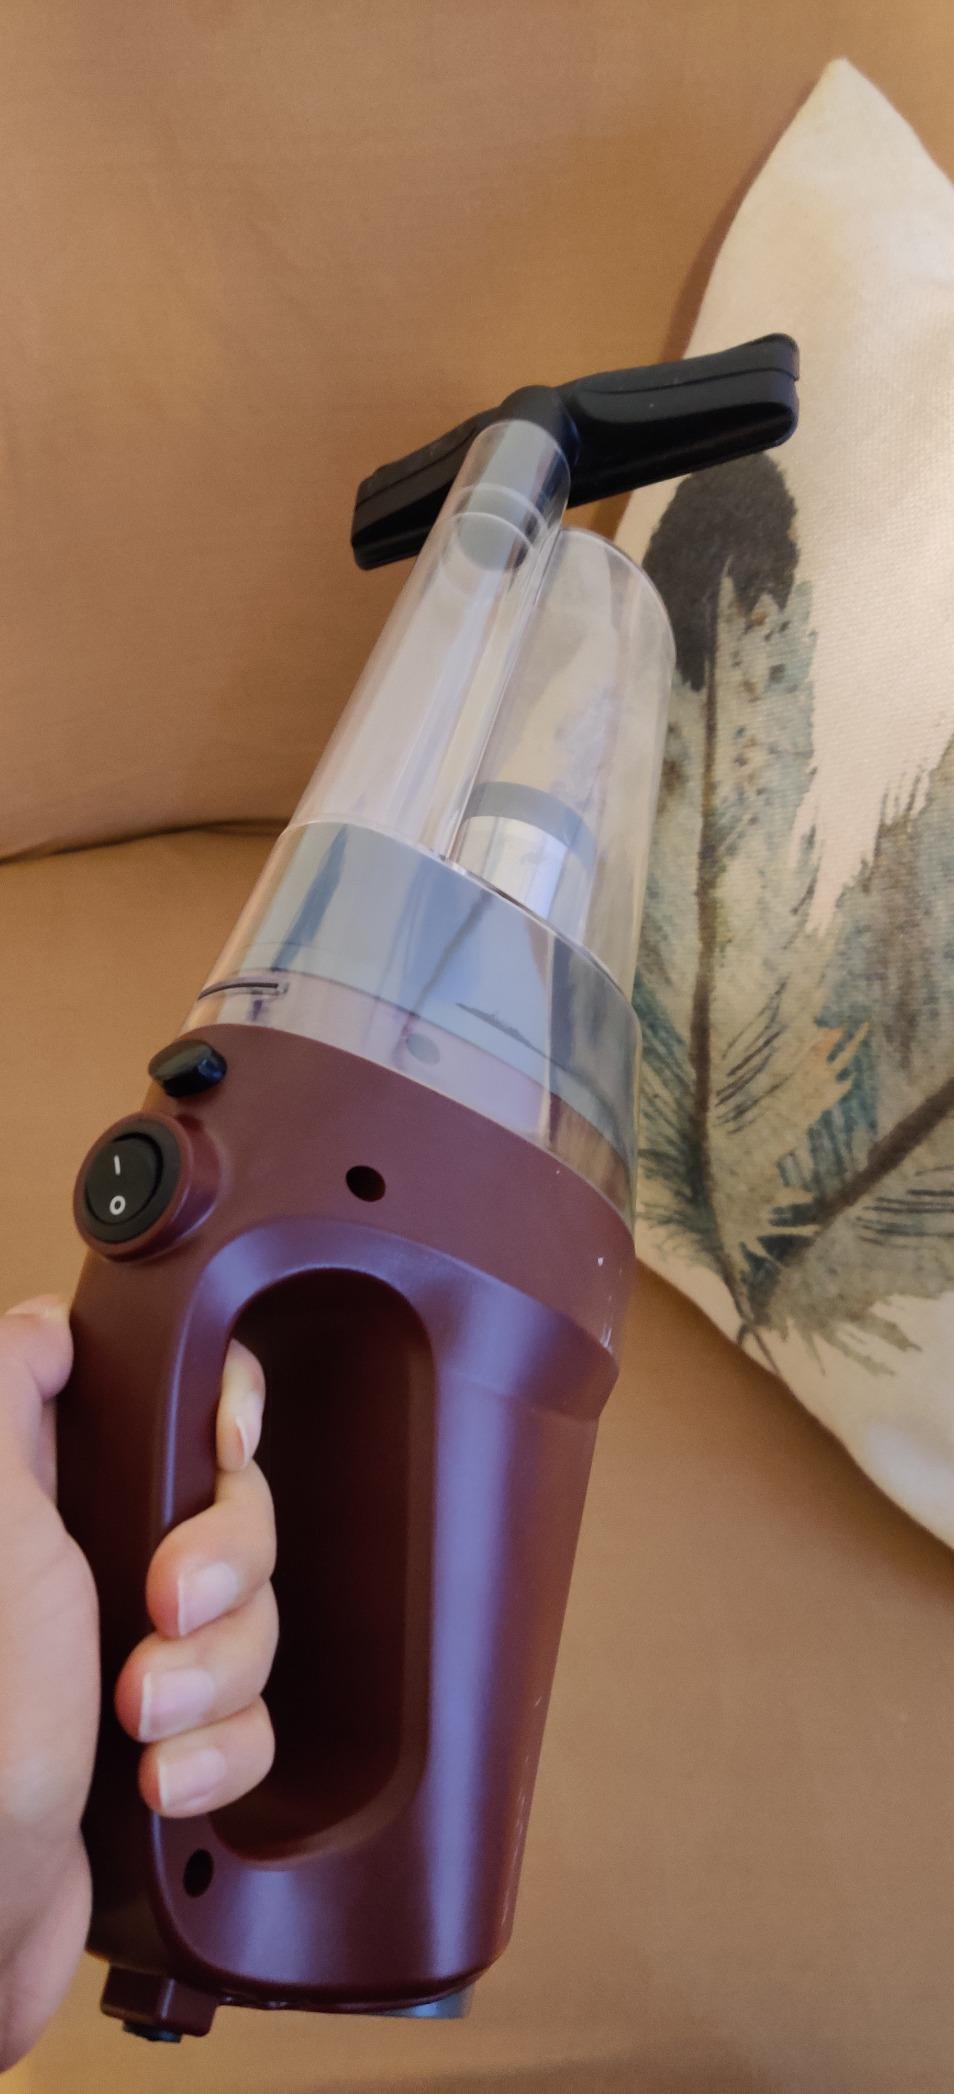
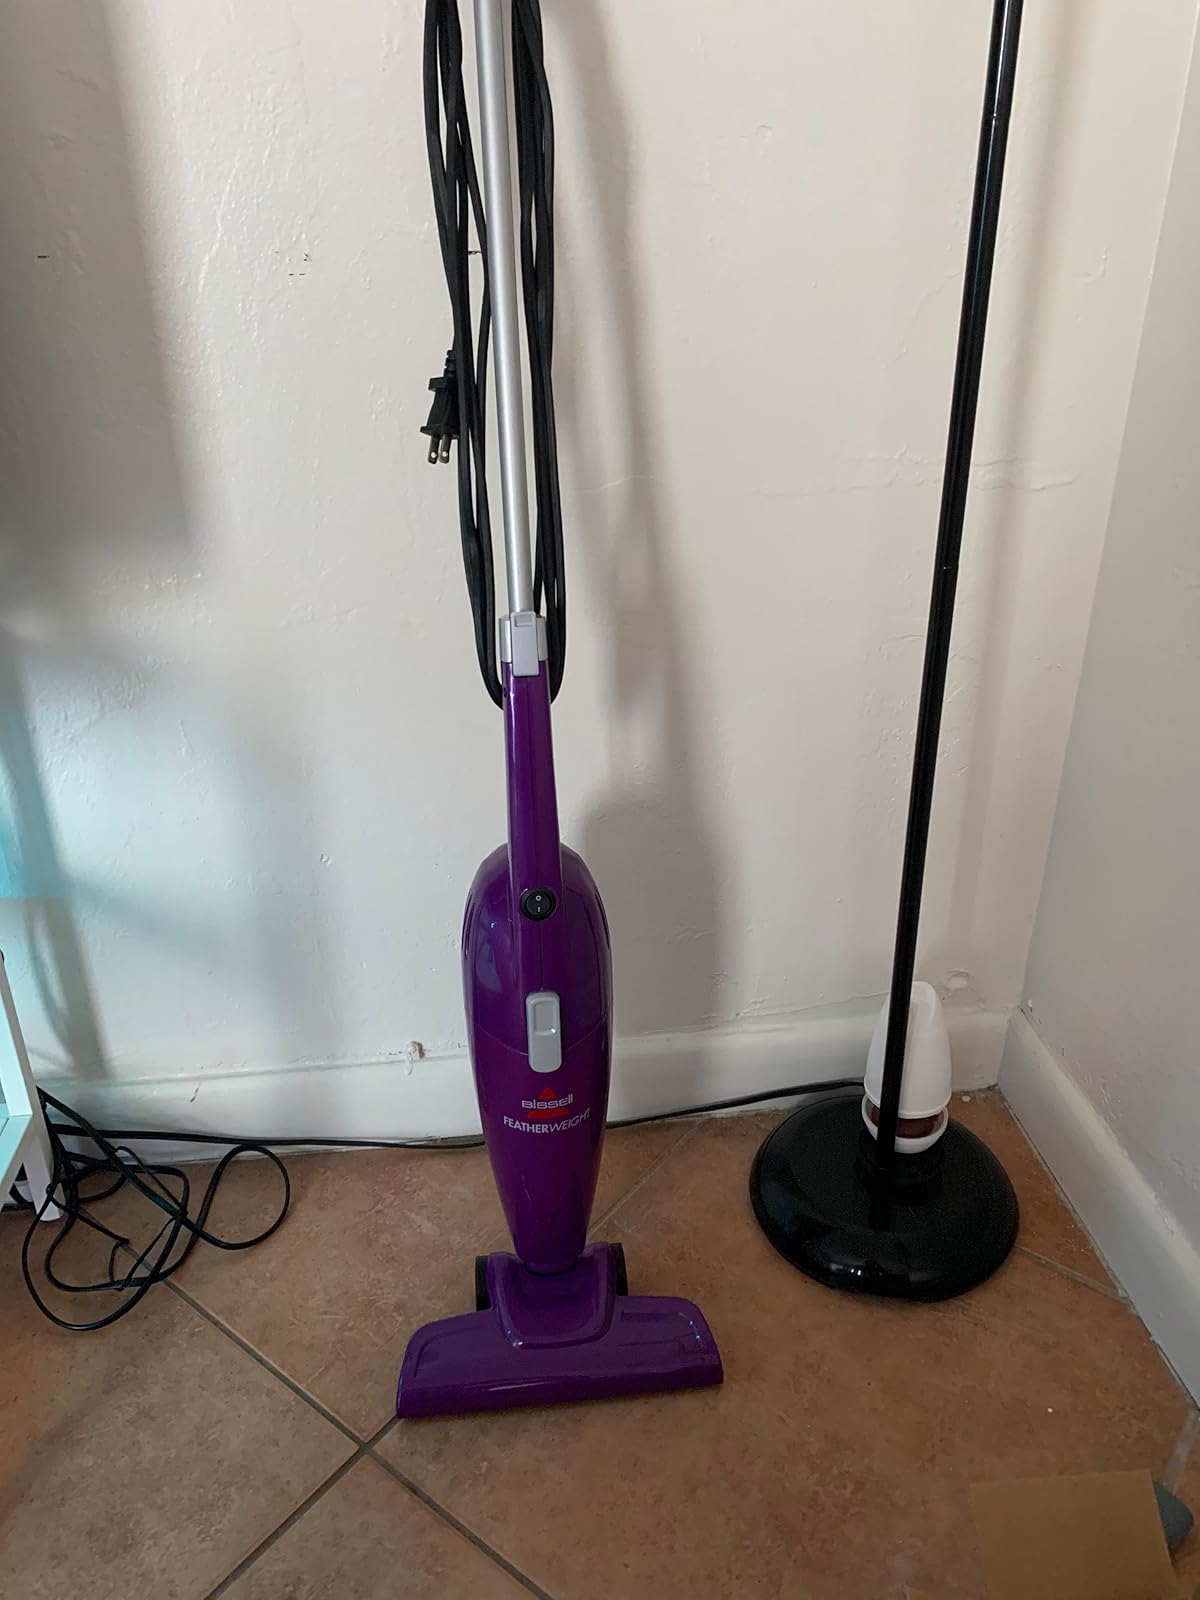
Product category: items_vacuum
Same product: no